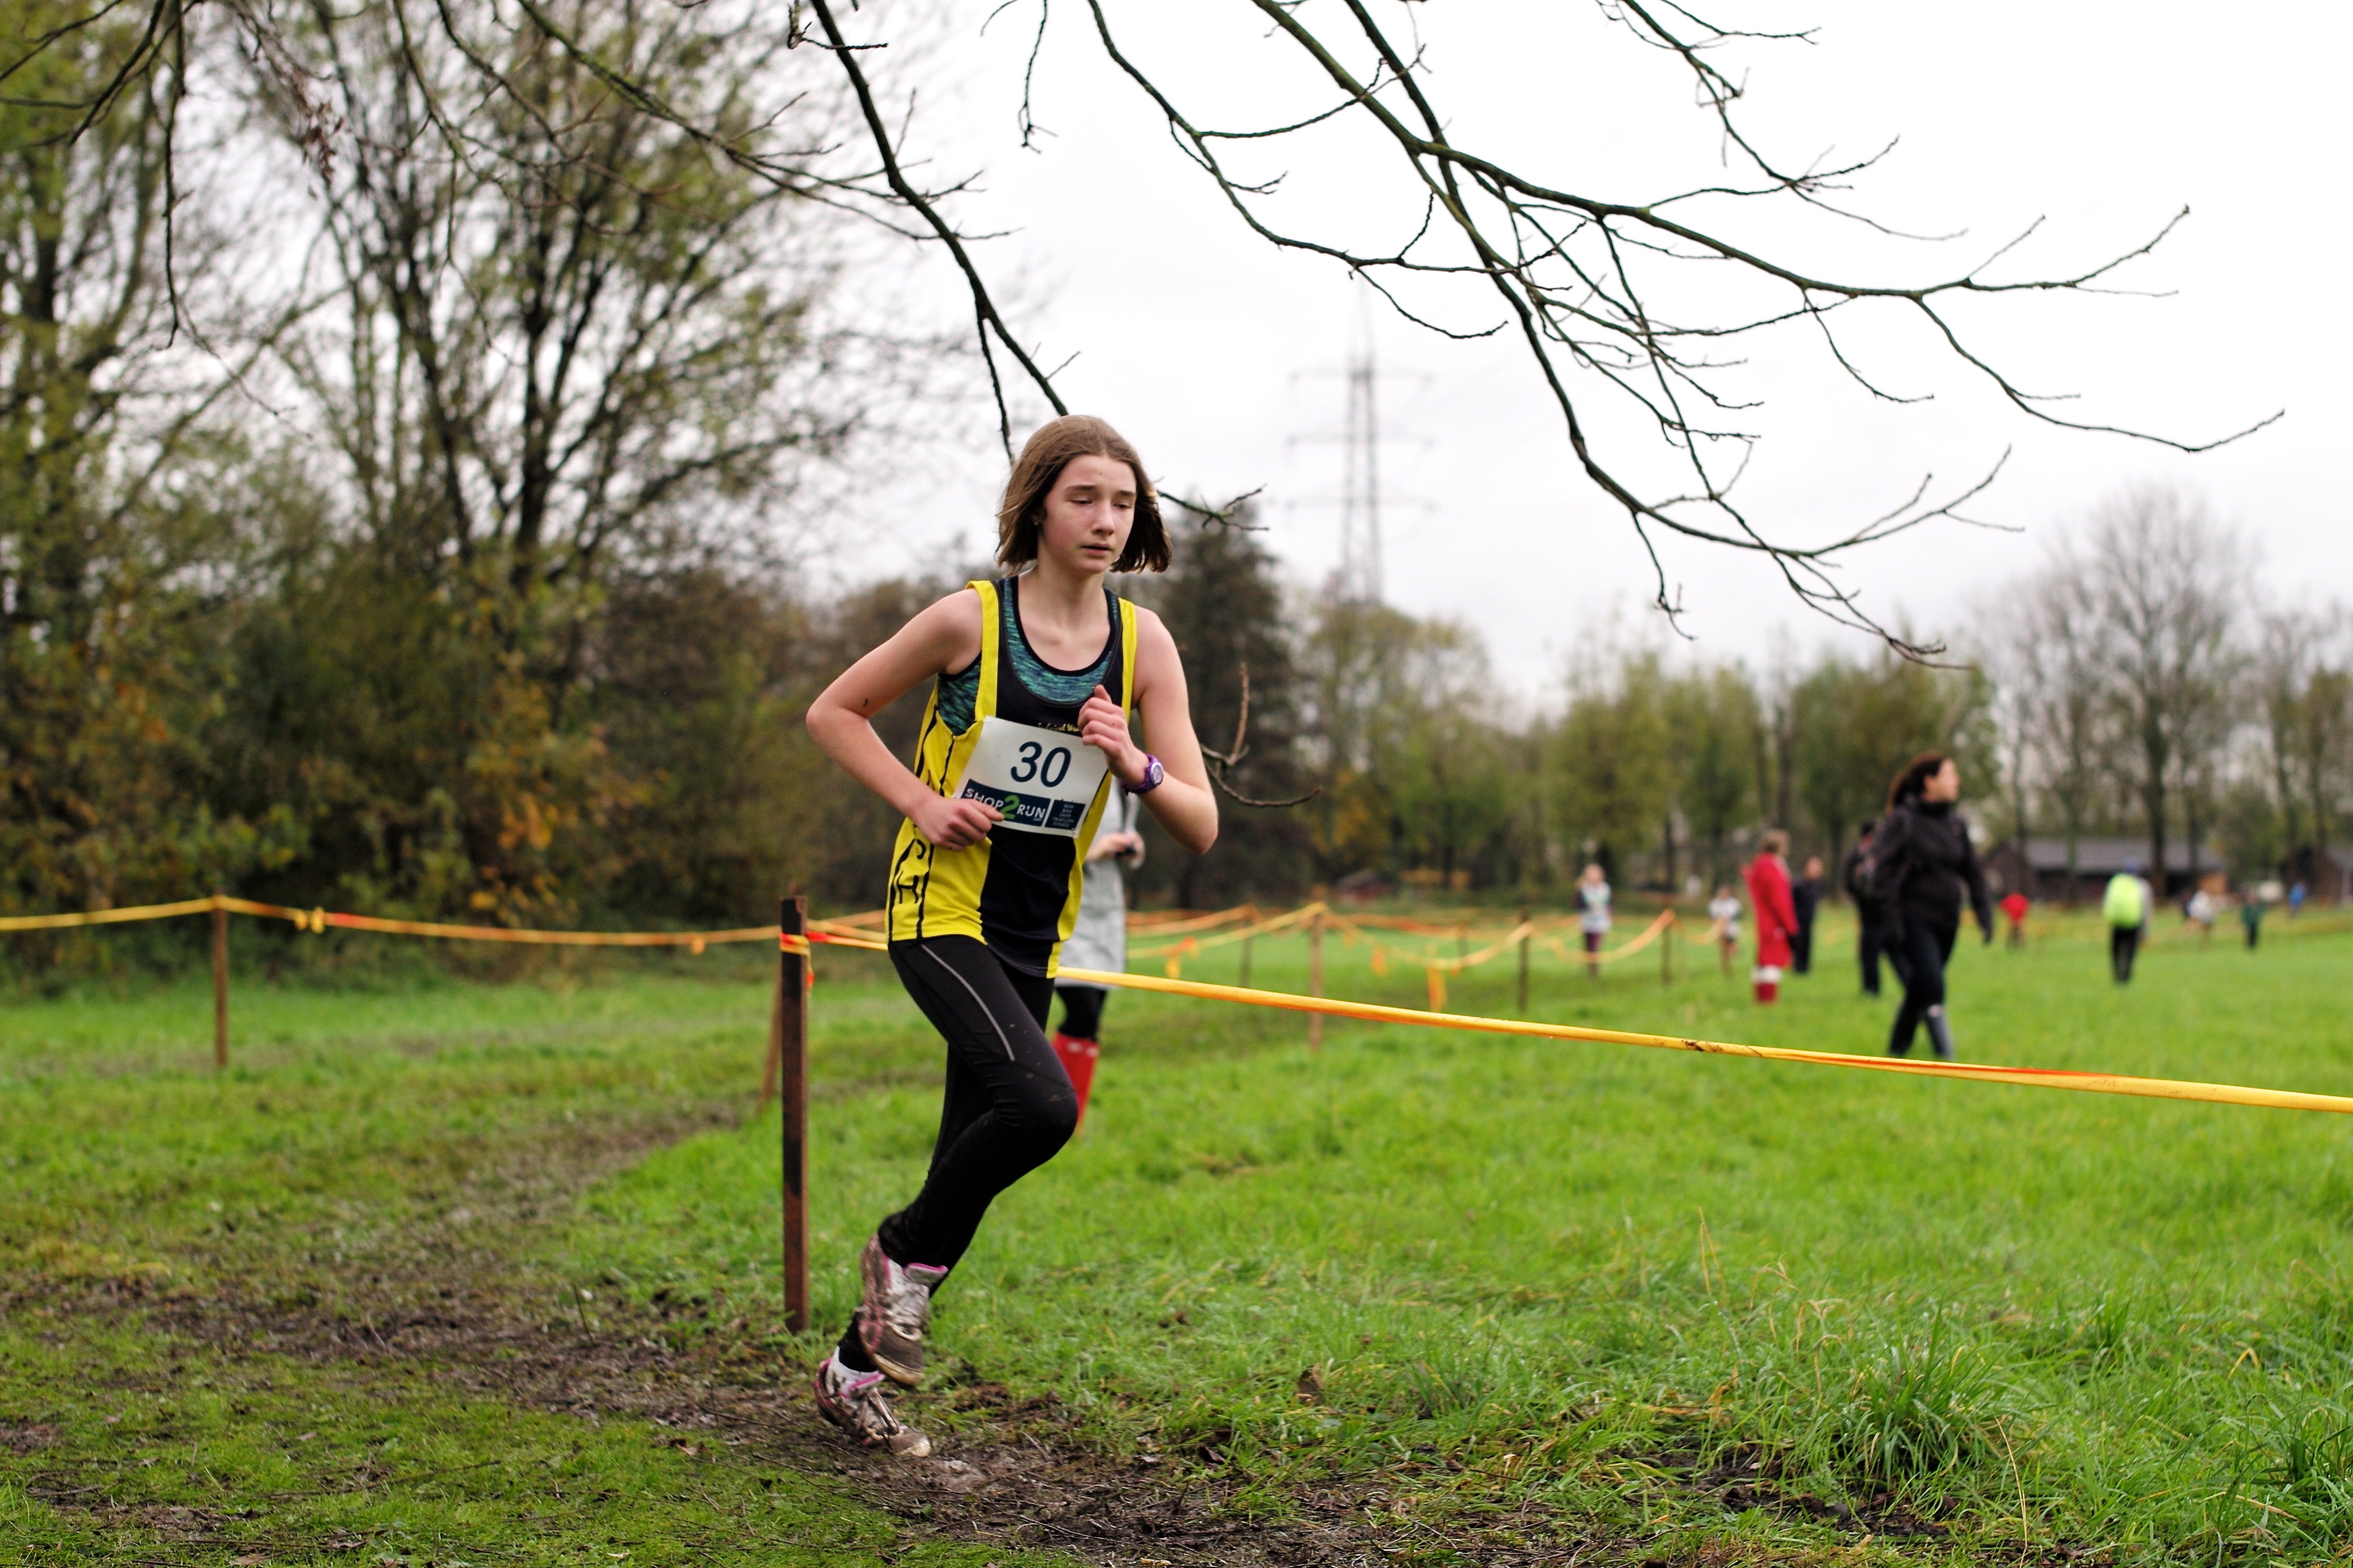
walking, person, running, recreation, jogging, race, sports, endurance, athletics, physical exercise, outdoor recreation, human action, endurance sports, ultramarathon, duathlon